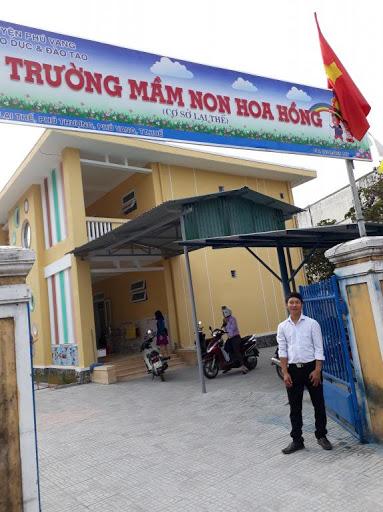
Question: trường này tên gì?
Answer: trường này tên trường mầm non hoa hồng